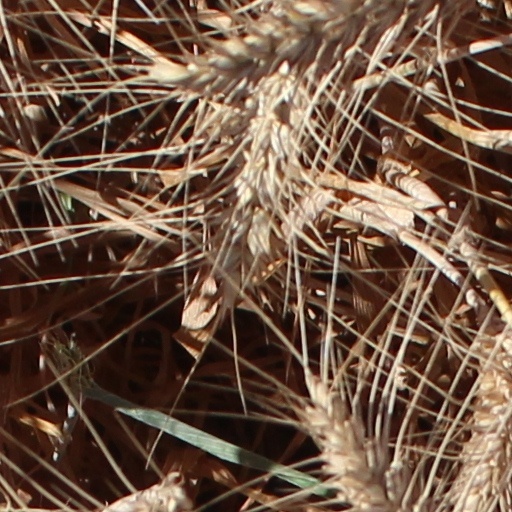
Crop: wheat